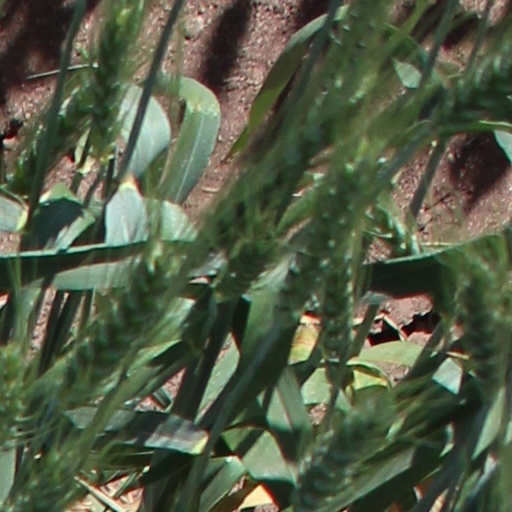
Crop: wheat